Cabinet of Enrique Hertzog

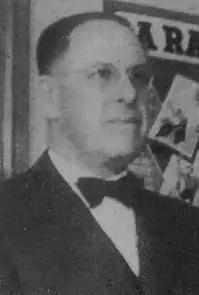
Foreign Minister Luis Fernando Guachalla lost the 1947 general elections to Hertzog by 443 votes

Enrique Hertzog assumed office as the 42nd president of Bolivia on 10 March 1947, and his term ended upon his resignation on 22 October 1949. A physician who served in various ministerial positions since the 1920s, Hertzog was elected as the head of the Republican Socialist Unity Party (PURS) ticket in the 1947 general elections.